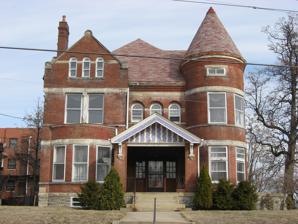
Building: C. H. Burroughs House
Country: United States of America
Year built: 1888
Historic house in Ohio, United States United States historic place C.H. Burroughs House U.S. National Register of Historic Places Front of the house Show map of Ohio Show map of the United States Location 1010 Chapel St., Cincinnati , Ohio Coordinates 39°7′52″N 84°29′15″W / 39.13111°N 84.48750°W / 39.13111; -84.48750 Area Less than 1 acre (0.40 ha) Built 1888 ( 1888 ) Architect Samuel Hannaford and Sons Architectural style Queen Anne , Romanesque Revival MPS Samuel Hannaford and Sons TR in Hamilton County NRHP reference No. 80003039 Added to NRHP March 3, 1980 The C.H. Burroughs House is a historic former house in Cincinnati , Ohio , United States .  Constructed at the end of the nineteenth century by one of the city's most prominent architects, the house has been converted into a social club, but it retains enough of its integrity to qualify for designation as a historic site . History C.H. Burroughs arranged for the construction of the present house in 1888, using land that had formerly been owned by the nearby Lane Theological Seminary .  Its design was produced by Samuel Hannaford , a prominent Cincinnati architect.  The Burroughs House is one of many surviving Hannaford houses that were built in some of Cincinnati's most prestigious neighborhoods, including Walnut Hills , Clifton , and Avondale .  Many of Hannaford's designs were constructed in such neighborhoods because of the architect's reputation: he was known for insisting on the highest quality materials and workmanship and for his willingness to design structures in many popular architectural styles. As a result, his designs gained great favor among many of the great men of politics and business in Gilded Age Cincinnati. Located in Walnut Hills, the house is owned by the Cincinnati Federation of Colored Women's Clubs, a group of social clubs for black women.  The organization purchased the property in 1925 in order to have space in which they could meet without fear of race-based exclusion; they took more than twenty years to pay the mortgage in full, but the house quickly became a subject of pride for the members.  Members use the house to host community functions, including charitable events to mentor children and to bring elderly adults together with older children. Architecture Built of brick, the C.H. Burroughs House rests on a stone foundation and is covered by a slate roof. Two and a half stories tall, its design mixes elements of the Queen Anne and Romanesque Revival architectural styles. The house's general floor plan is irregular, lacking symmetry, due partly to the presence of a prominent gable on one side of the facade and a round turret on another side.  Including these two segments, the facade is divided into three bays , with a portico at the base of the middle bay, surrounding the main entrance.  Even the front gable displays irregularity by the presence of a bay window solely in the first story.  On all sides of the exterior, lintels of ashlar form belt courses , while lugsills combine to produce string courses .  Most of the house is covered by a hip roof , although the turret's roof rises to a conical peak. The interior is divided into seventeen rooms, decorated with elements such as carven wood, brass chandeliers , multiple fireplaces with ornamental mantels , and crown molding . Preservation In early 1980, the Burroughs House was listed on the National Register of Historic Places , qualifying because of its distinctive historic architecture. Dozens of other properties in Cincinnati were added to the Register at the same time as part of a multiple property submission of buildings designed by Samuel Hannaford. The house was renovated in 1998 after the Cincinnati city government gave the club $230,000 for structural improvements. References